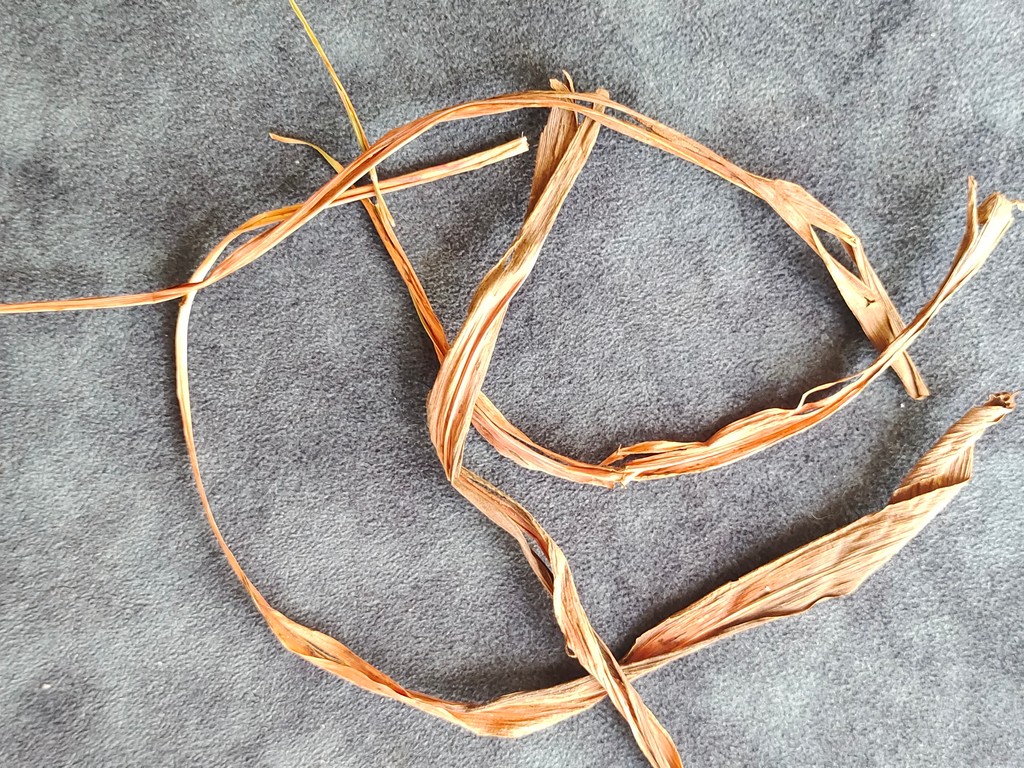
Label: Dried